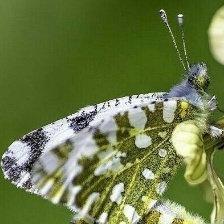
Species: EASTERN DAPPLE WHITE
Butterfly family (ImageNet category): cabbage_butterfly